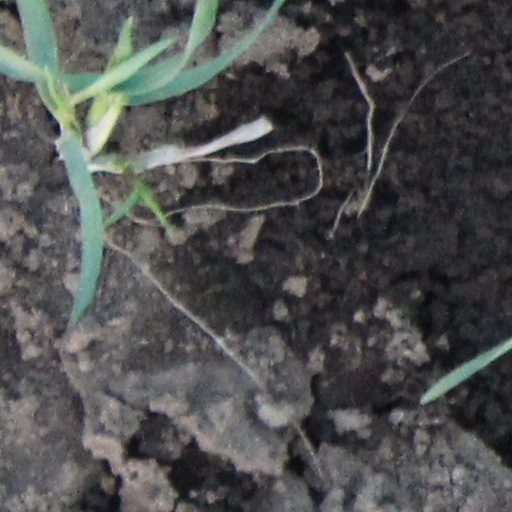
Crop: wheat